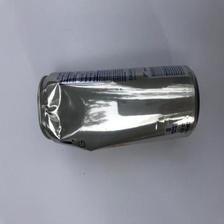
Label: cans